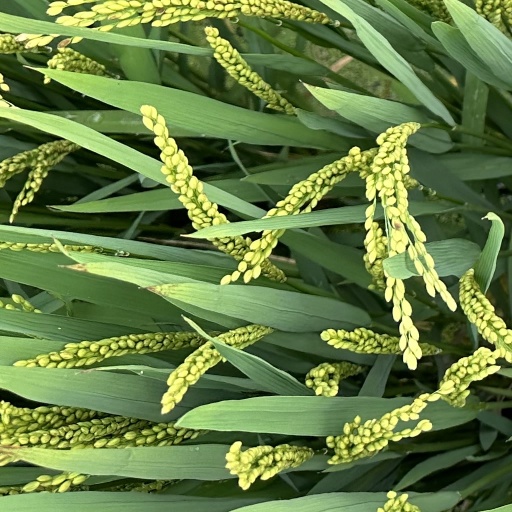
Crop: rice